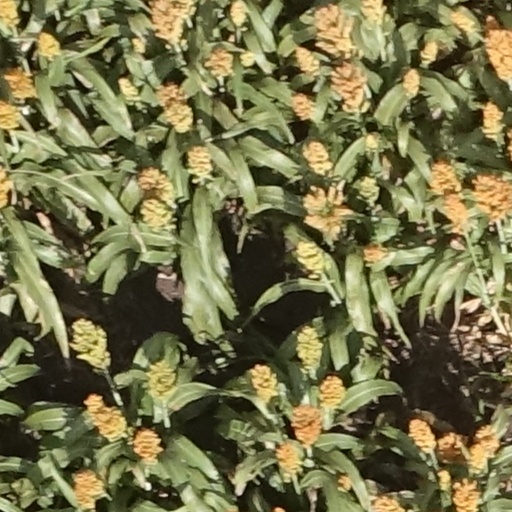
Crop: sorghum